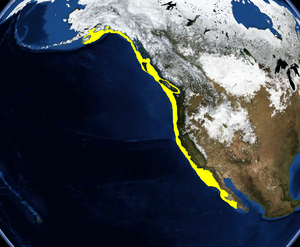
Lingtorsk
Lingtorskens udbredelse
Lingtorsken er en fisk fra familien Hexagrammidae. Det er den eneste levende art i slægten Ophiodon. En lidt større, uddød art, Ophiodon ozymandias, kendes fra fossiler fra den sene miocæne æra i det sydlige Californien.